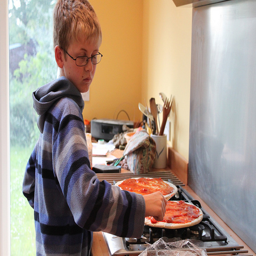
A young boy is preparing food over the stove.
A young boy is preparing to make two pizzas from scratch.
a boy putting tomato sauce on some pizza crusts
A boy is making pizzas in a kitchen.
a boy is in the kitchen putting sauce on pizza dough